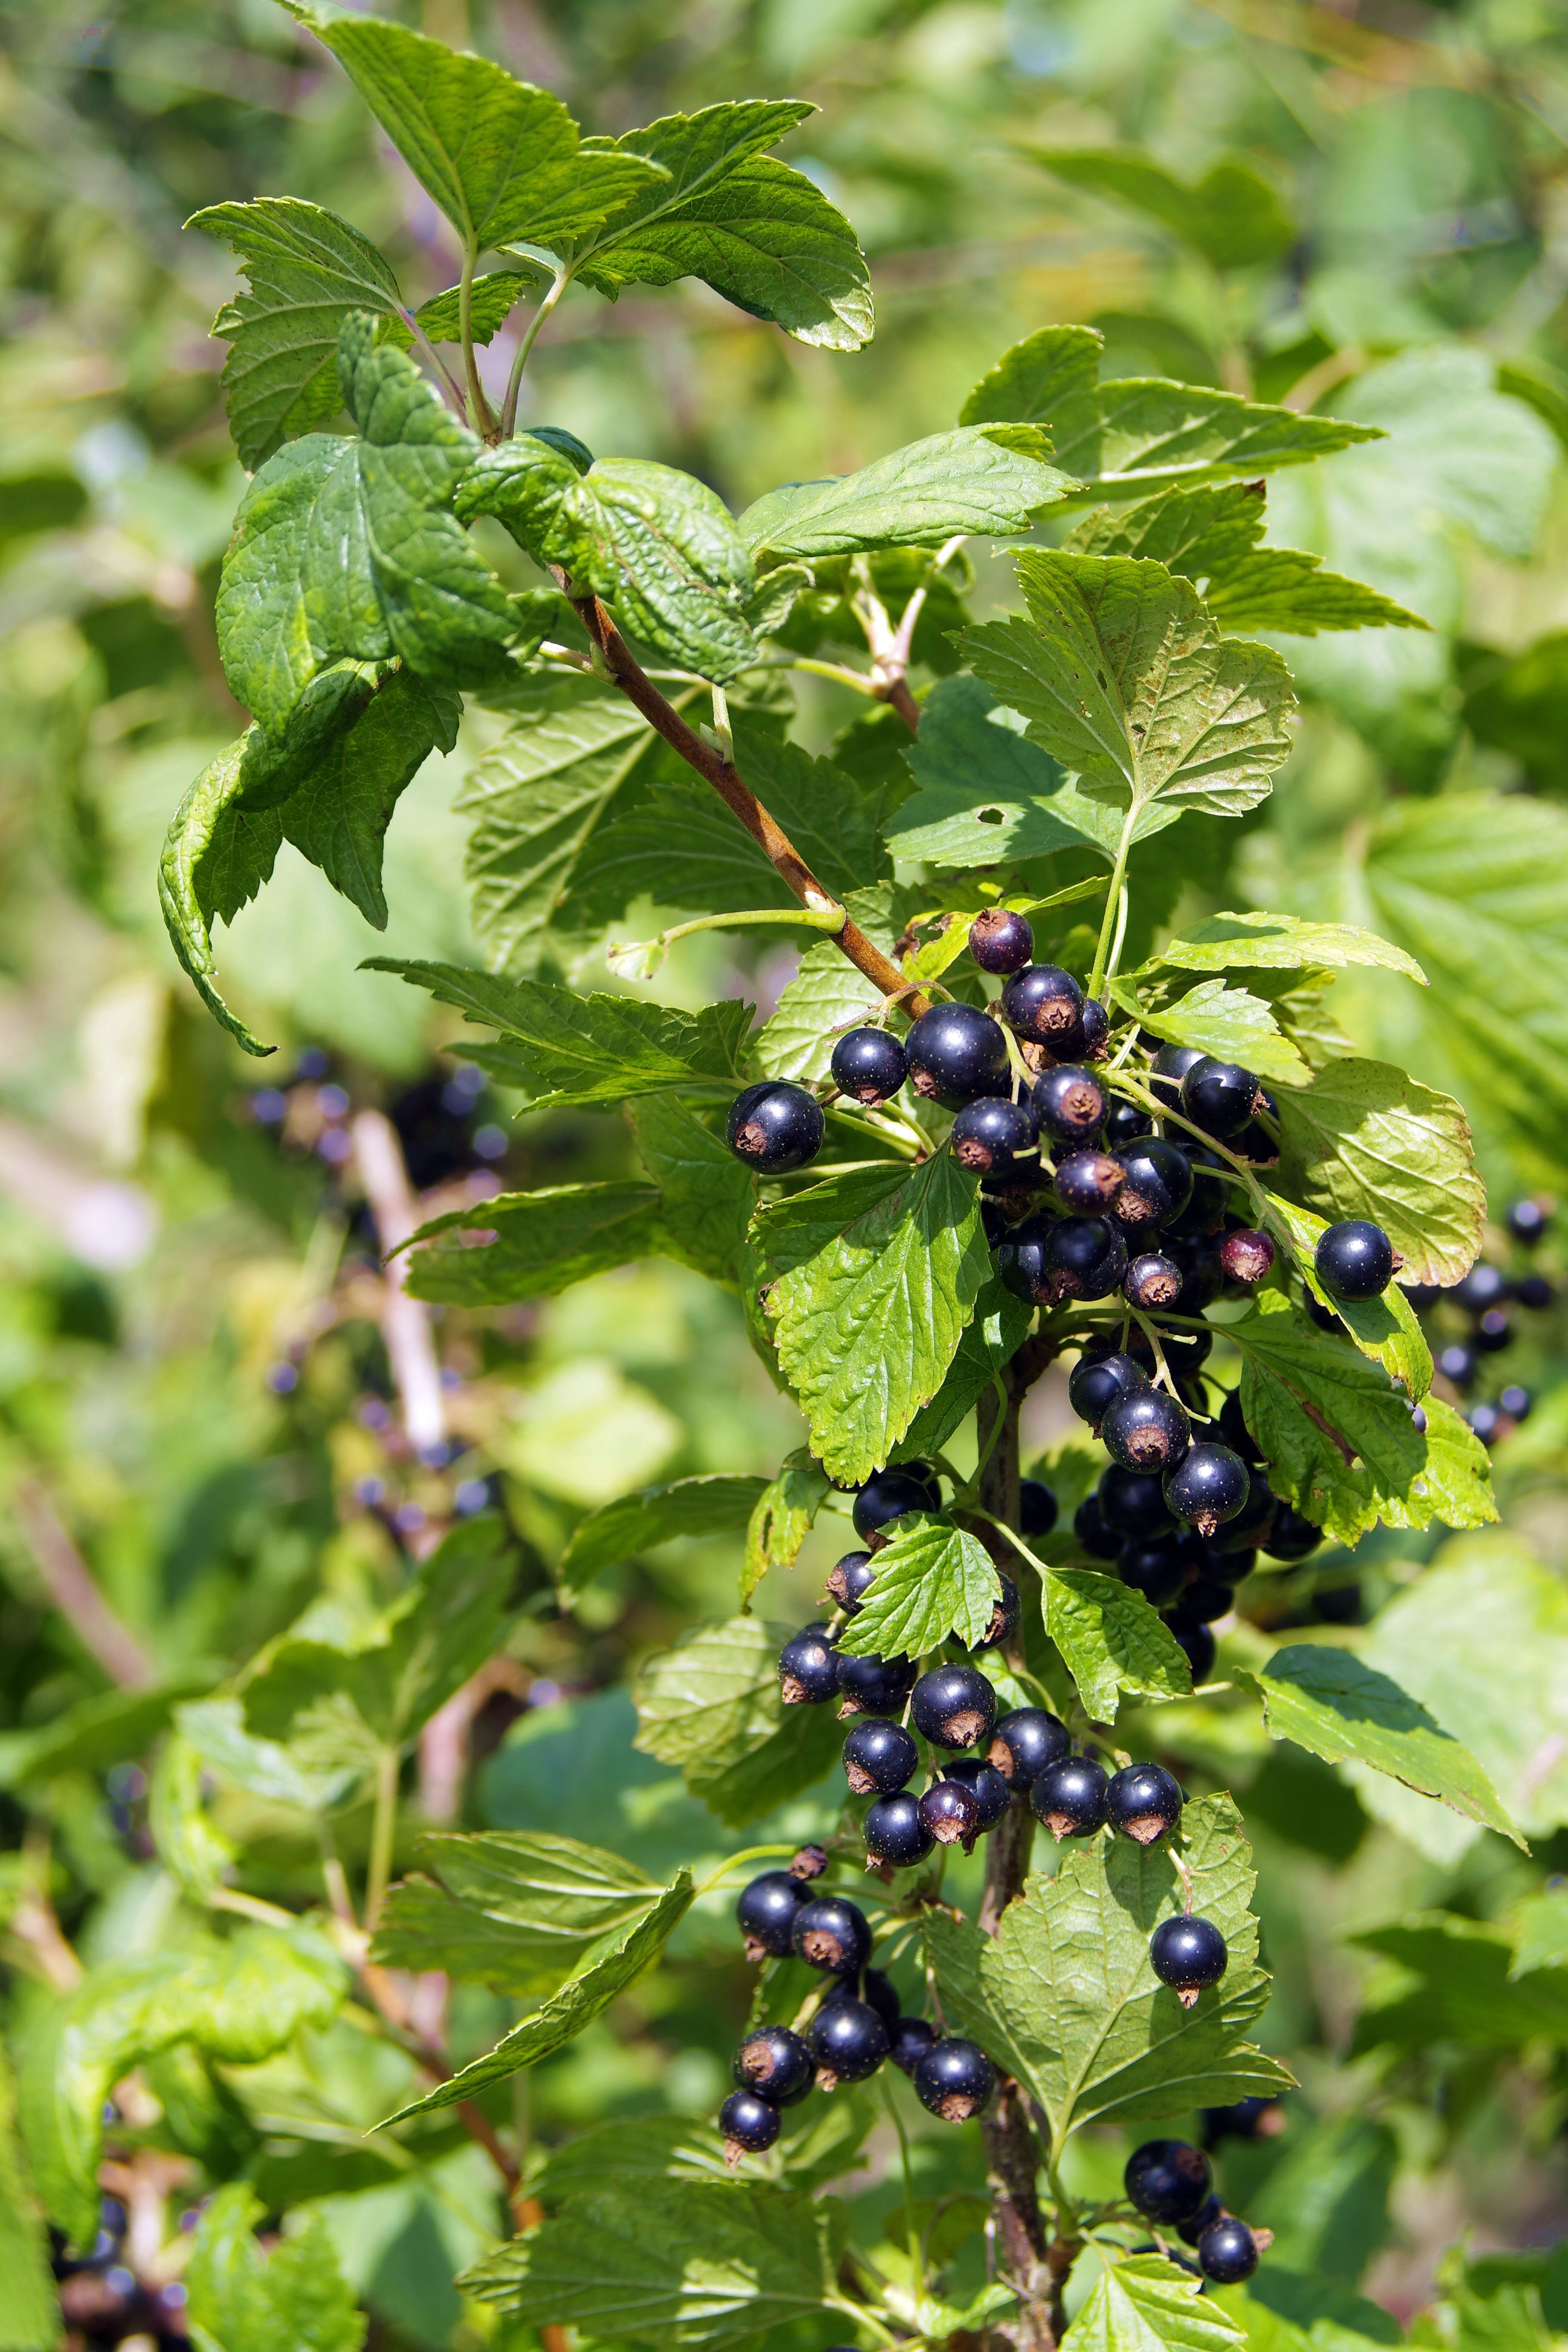
branch, plant, fruit, berry, flower, summer, bush, food, green, red, produce, spray, natural, black, garden, blackberry, jam, sad, shrub, lean, vitamins, flowering plant, currant, compote, black currant, land plant, dewberry